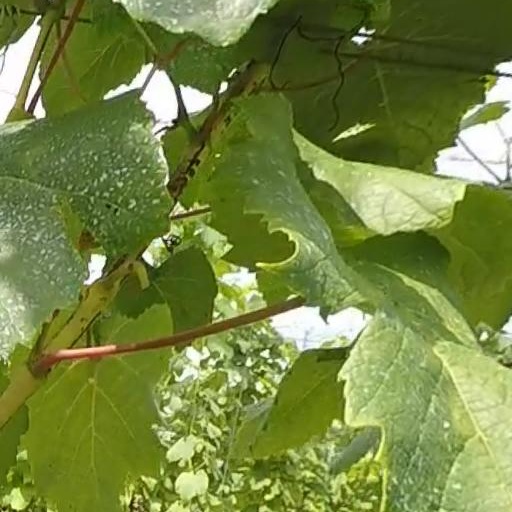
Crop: grape